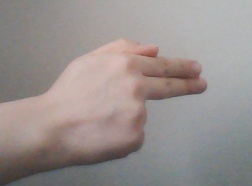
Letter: ghain